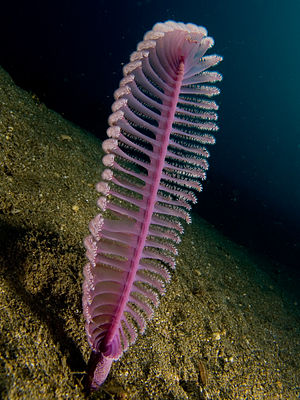
Søfjer
Lilla Søfjer (Virgularia sp.)